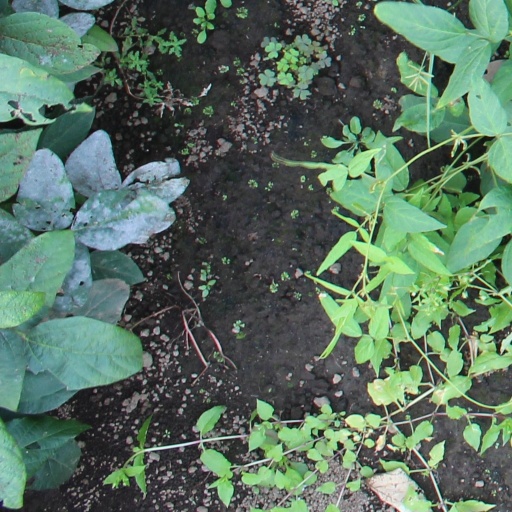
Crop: soybean